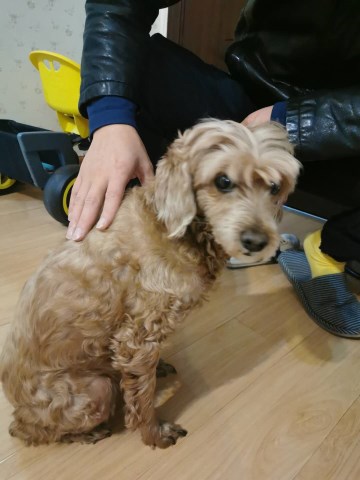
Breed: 2925-n000114-toy_poodle